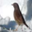
Label: bird